Patrouille Suisse

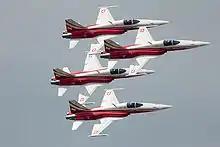
F-5's in formation over ILA Berlin Air Show in 2010

The Patrouille Suisse normally operates six Northrop F-5E Tiger II aircraft out of total of twelve F-5Es that are maintained in team colours. Since 1996 ten aircraft are able to accept one of the eight smoke generators that were made by RUAG. When fitted with a smoke generator, including the two bottles of diesel, the right gun of the F-5E is disabled.